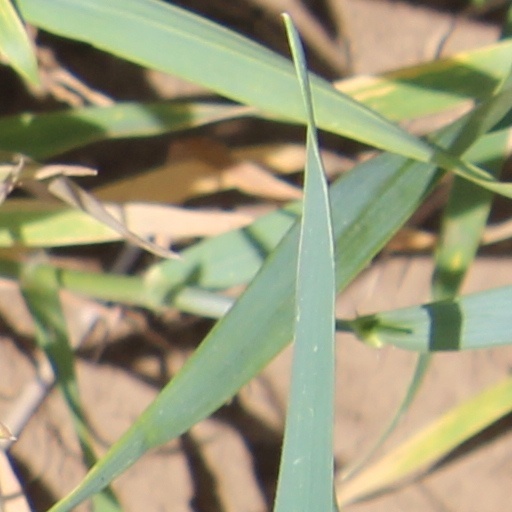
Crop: wheat